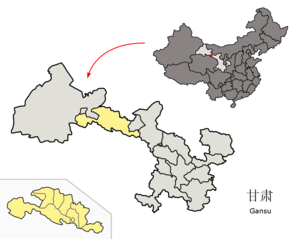
Zhangye est une ville-préfecture située dans le Corridor du Hexi, dans de la province du Gansu en Chine. Elle a reçu le nom de « Ville d'or » sur la route de la soie. Elle est classée parmi les Villes célèbres de la culture historique nationale chinoise.